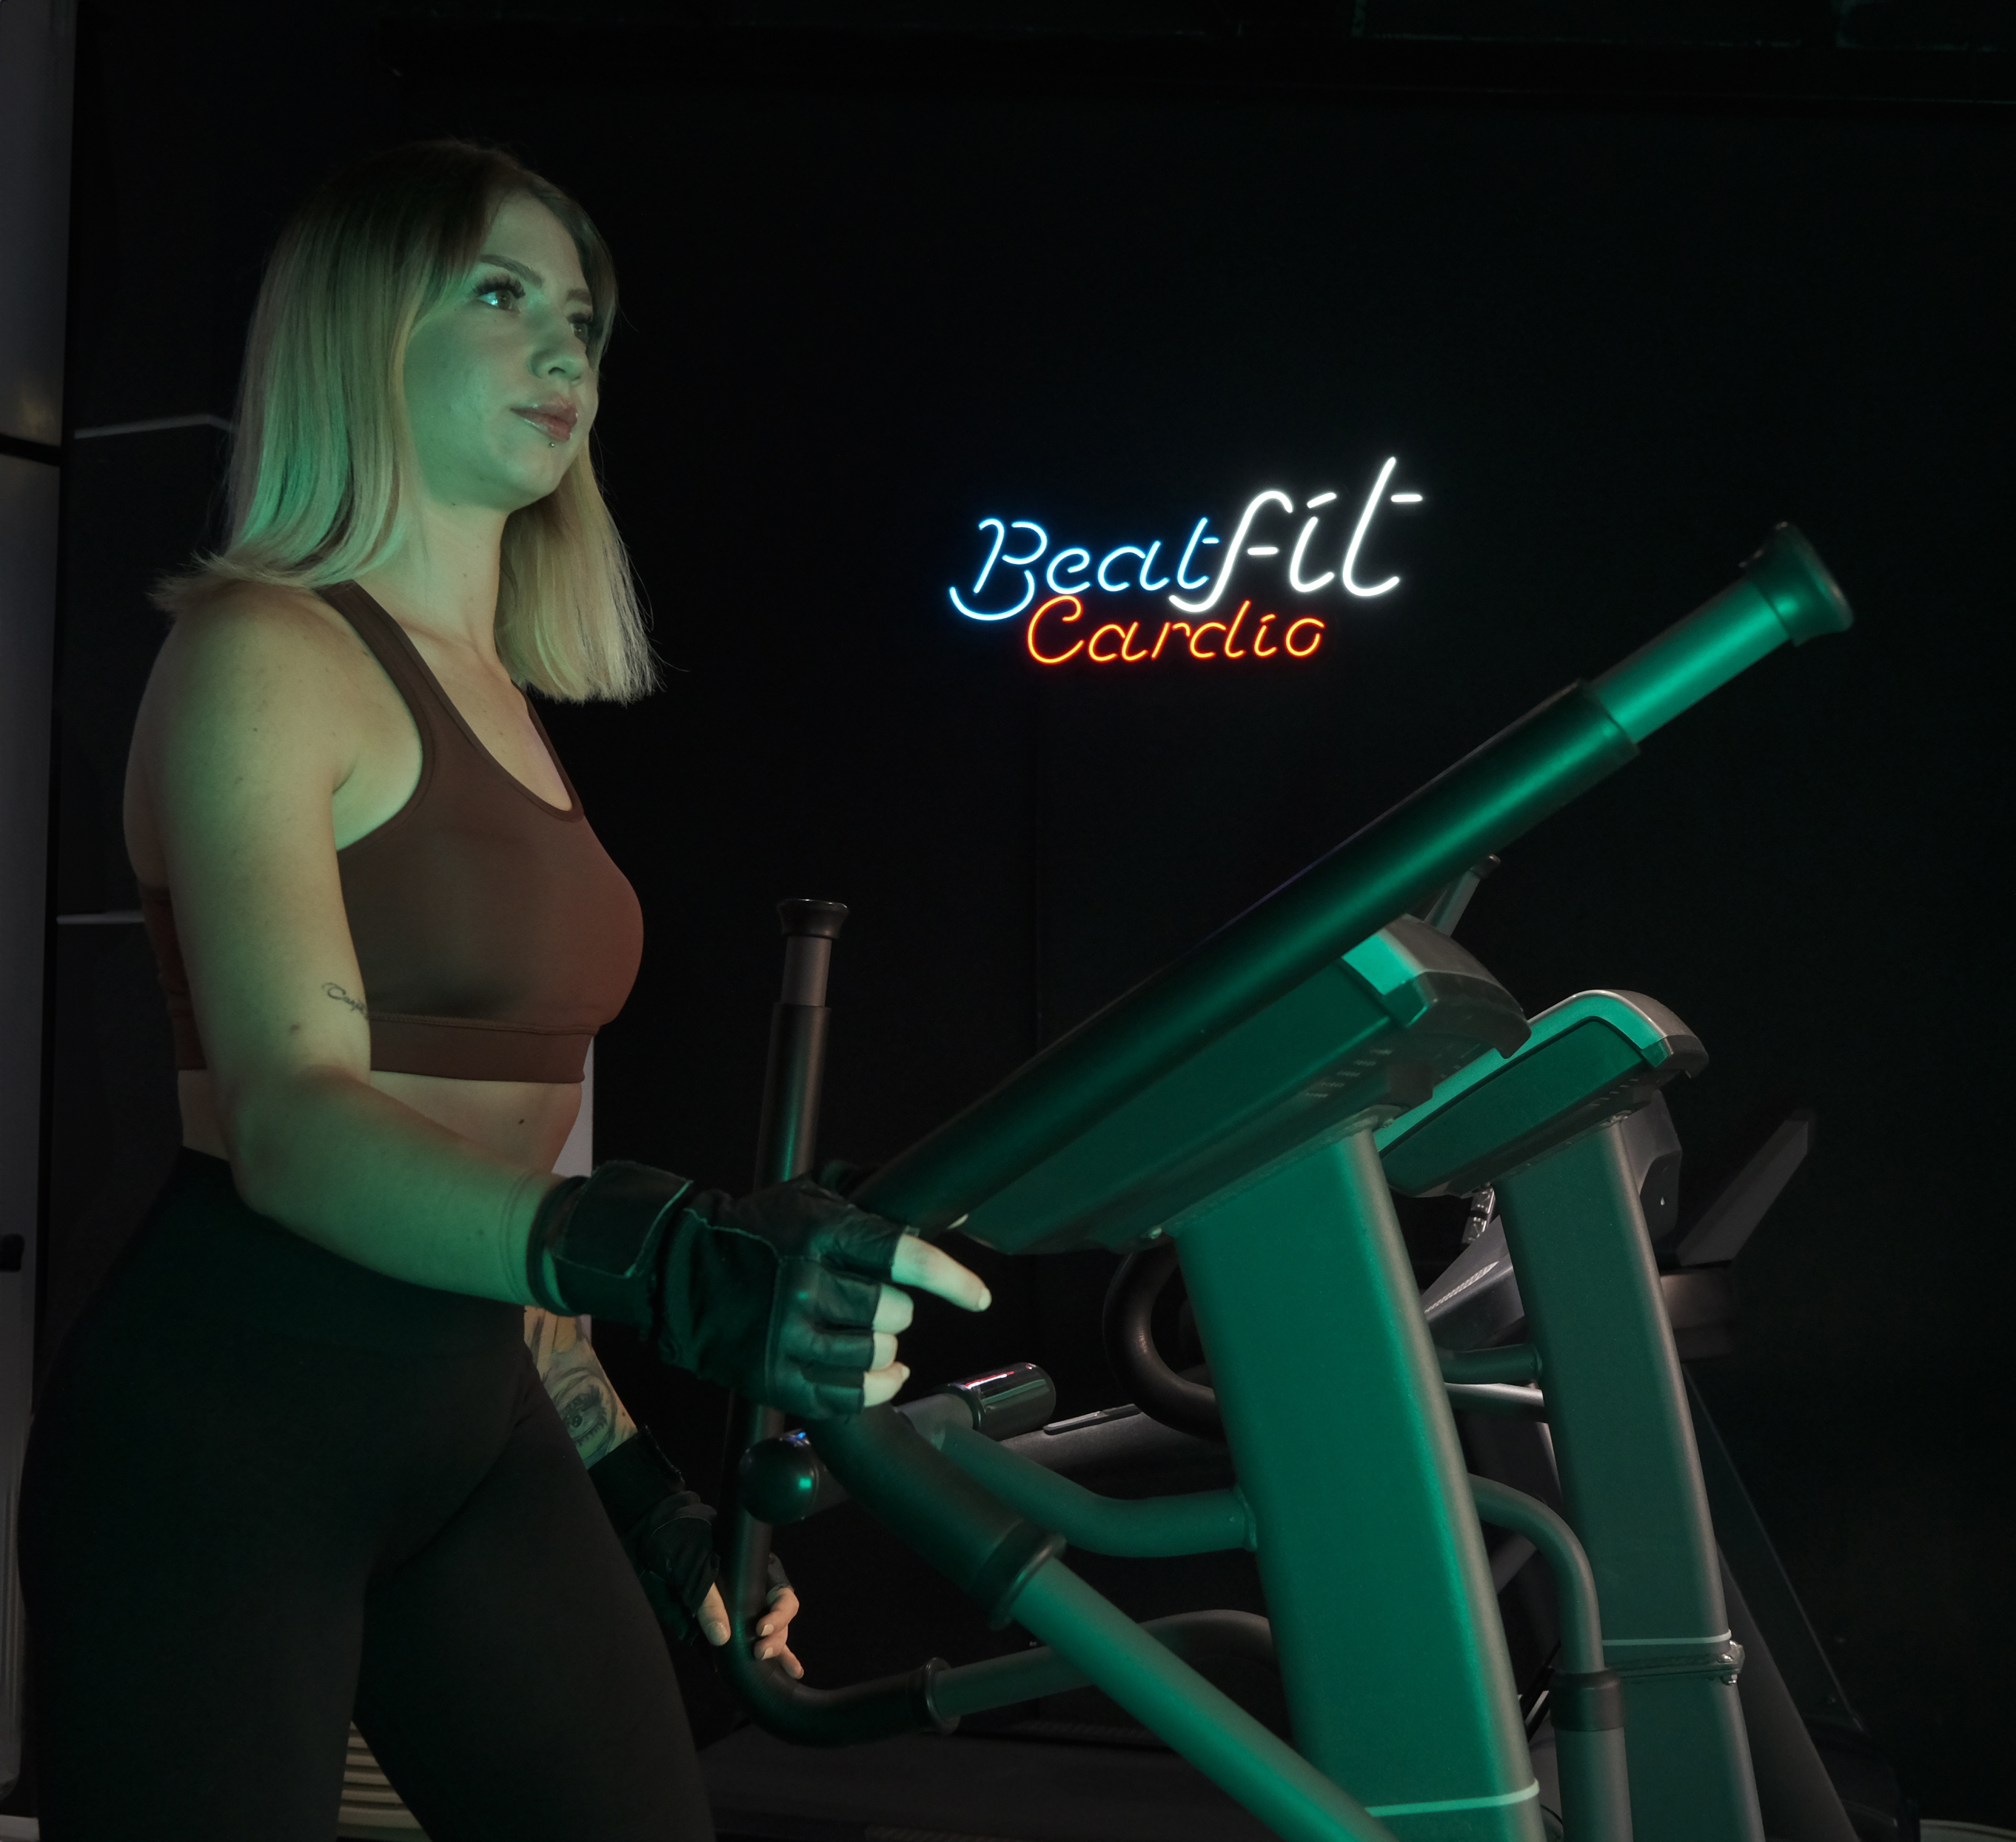
female athlete, flash photography, human body, musical instrument, thigh, electric blue, human leg, elbow, art, sportswear, sitting, darkness, illustration, chest, font, physical fitness, music, t shirt, graphic design, entertainment, graphics, logo